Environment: real
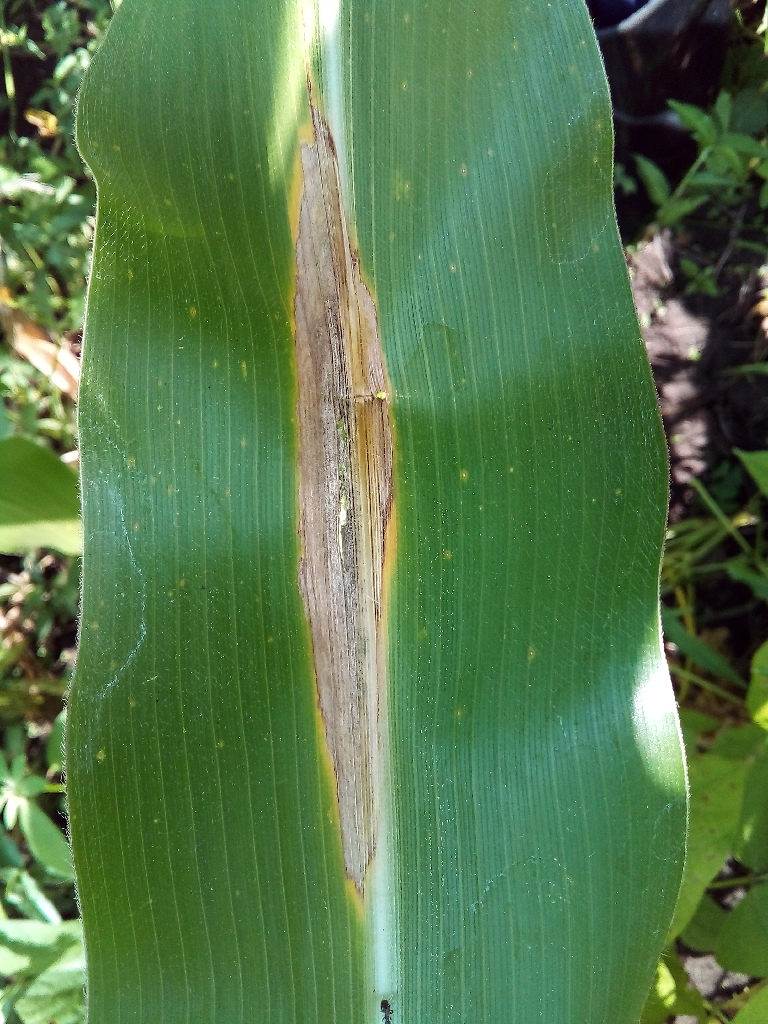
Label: northern_corn_leaf_blight